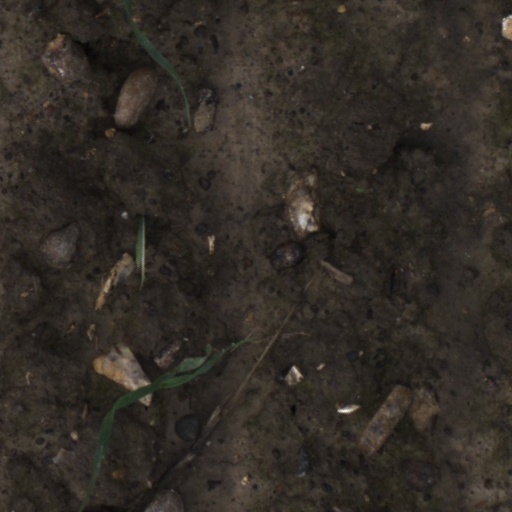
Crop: wheat